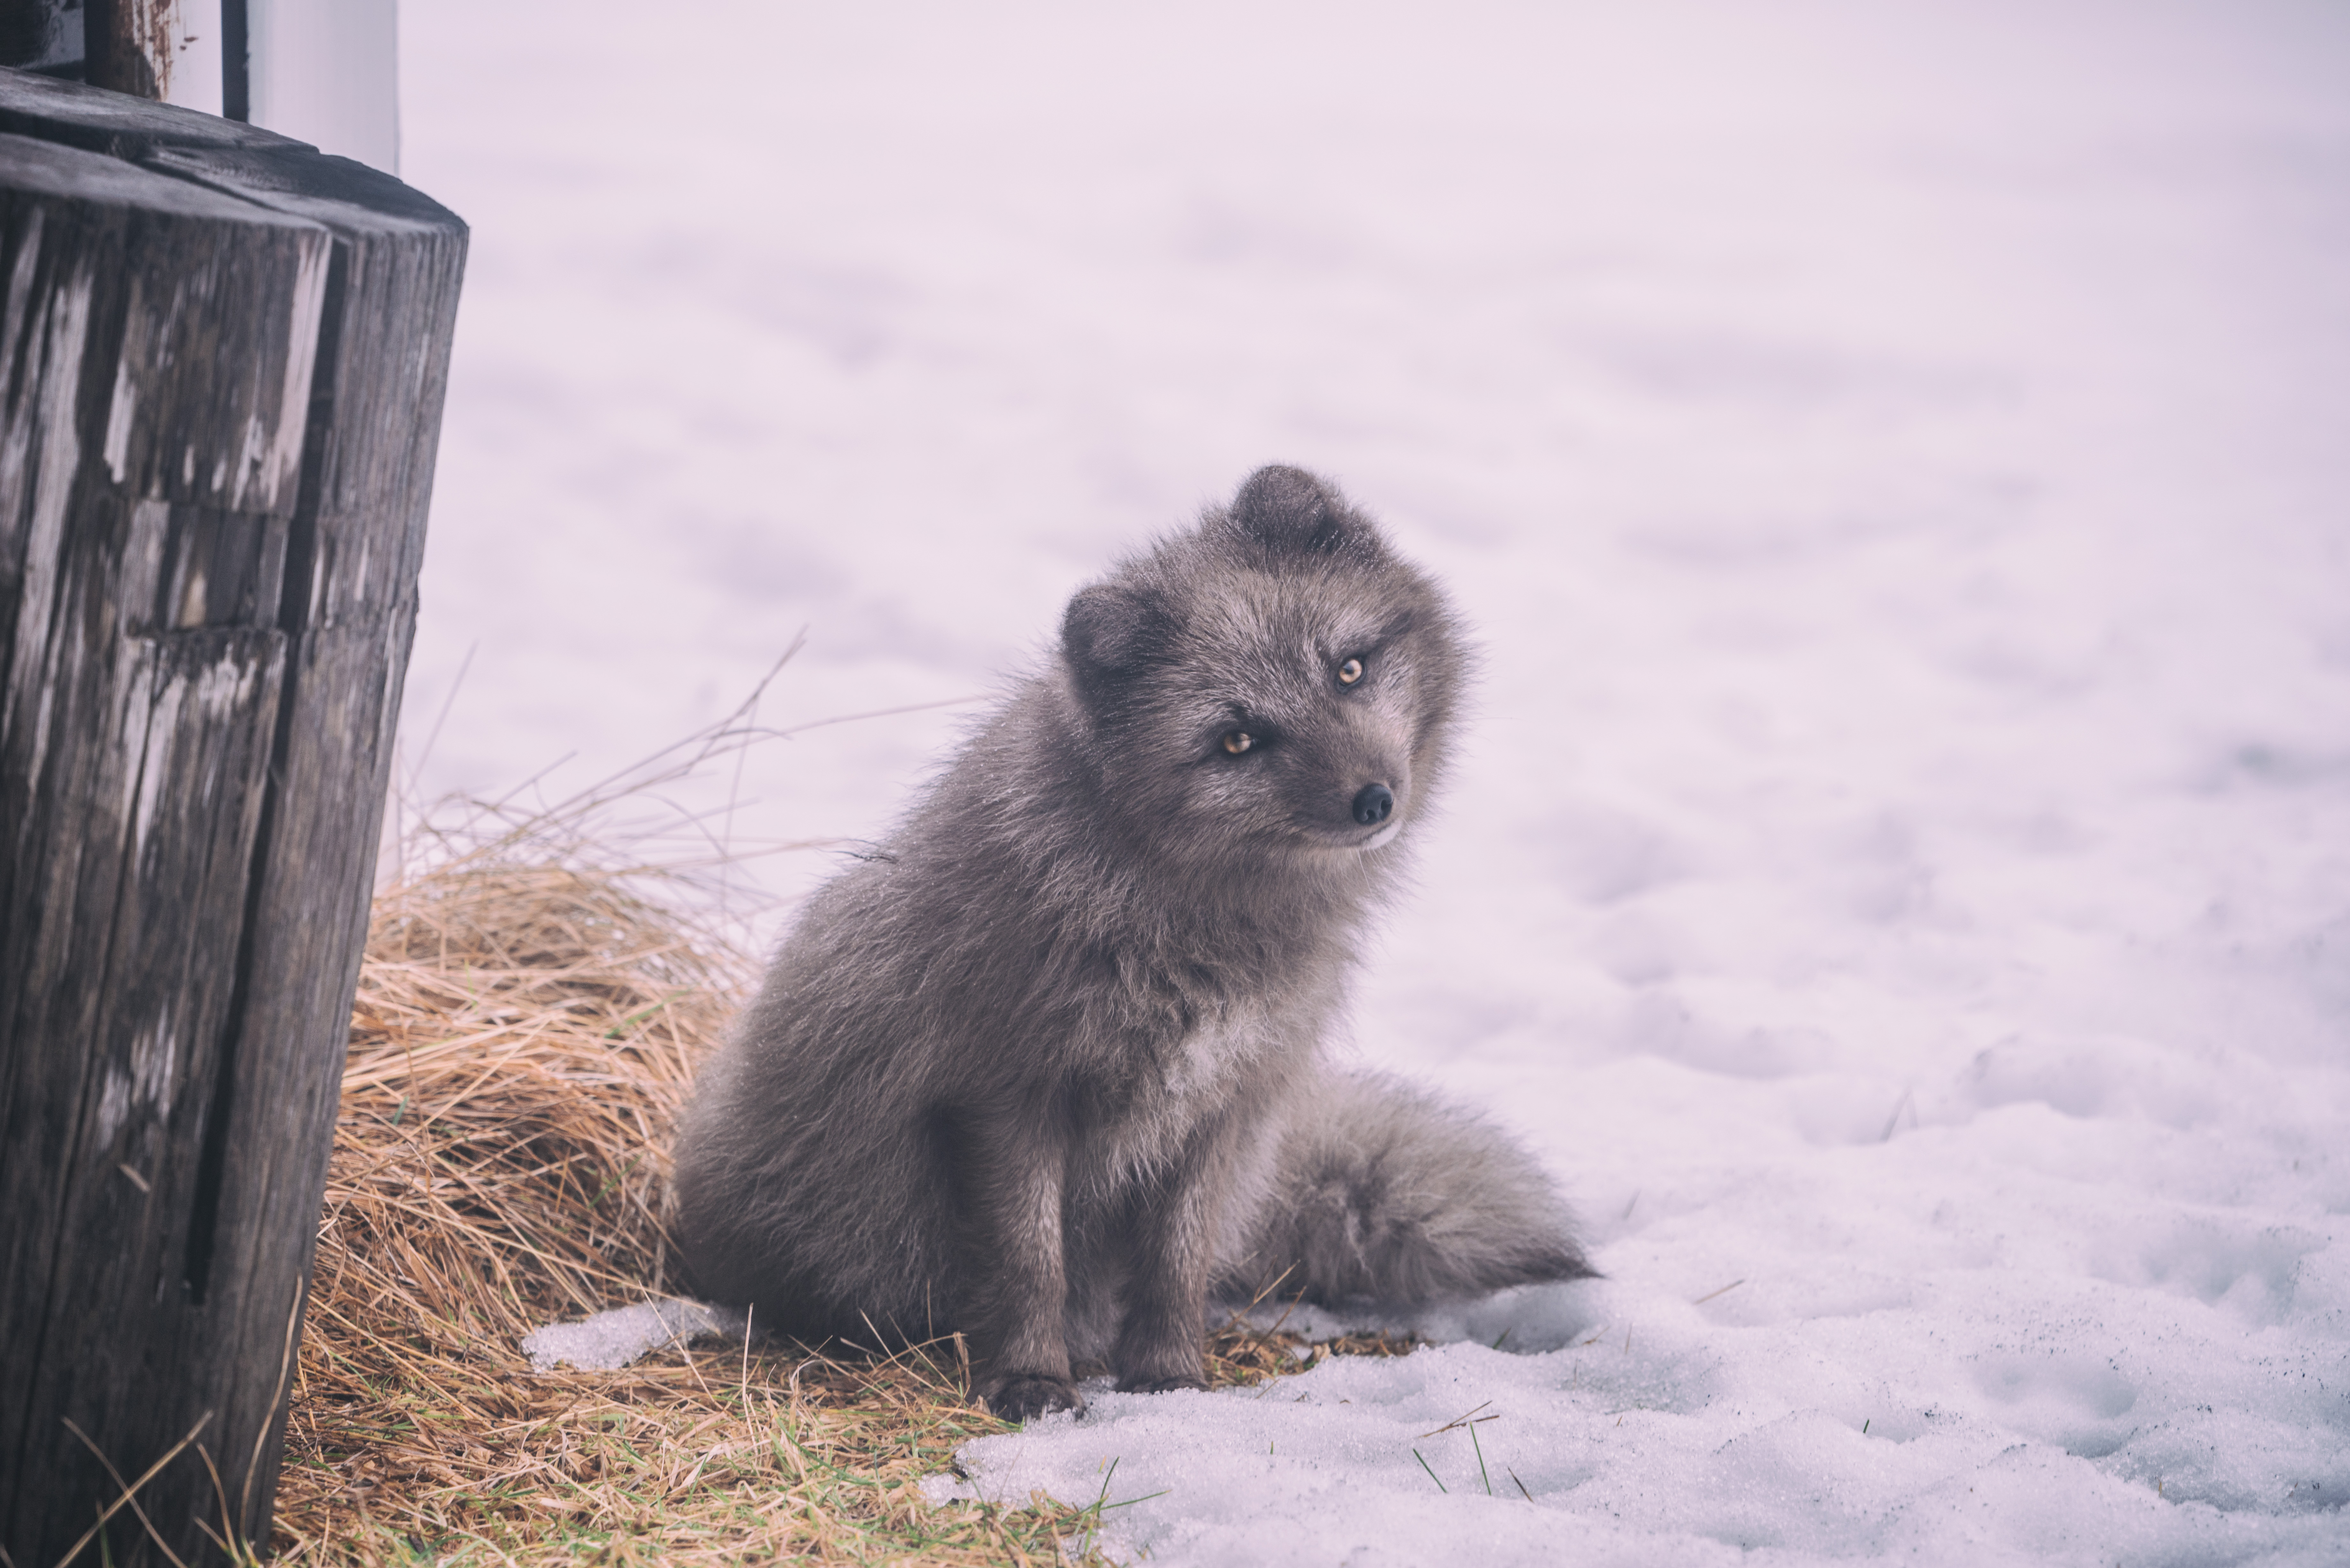
snow, winter, wildlife, weather, mammal, fauna, vertebrate, macaque, dog breed group